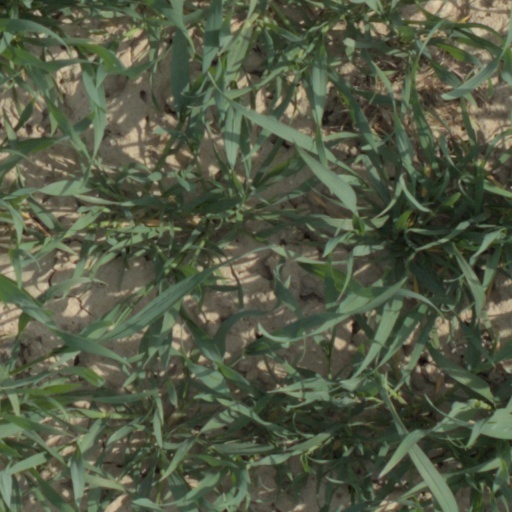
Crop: wheat